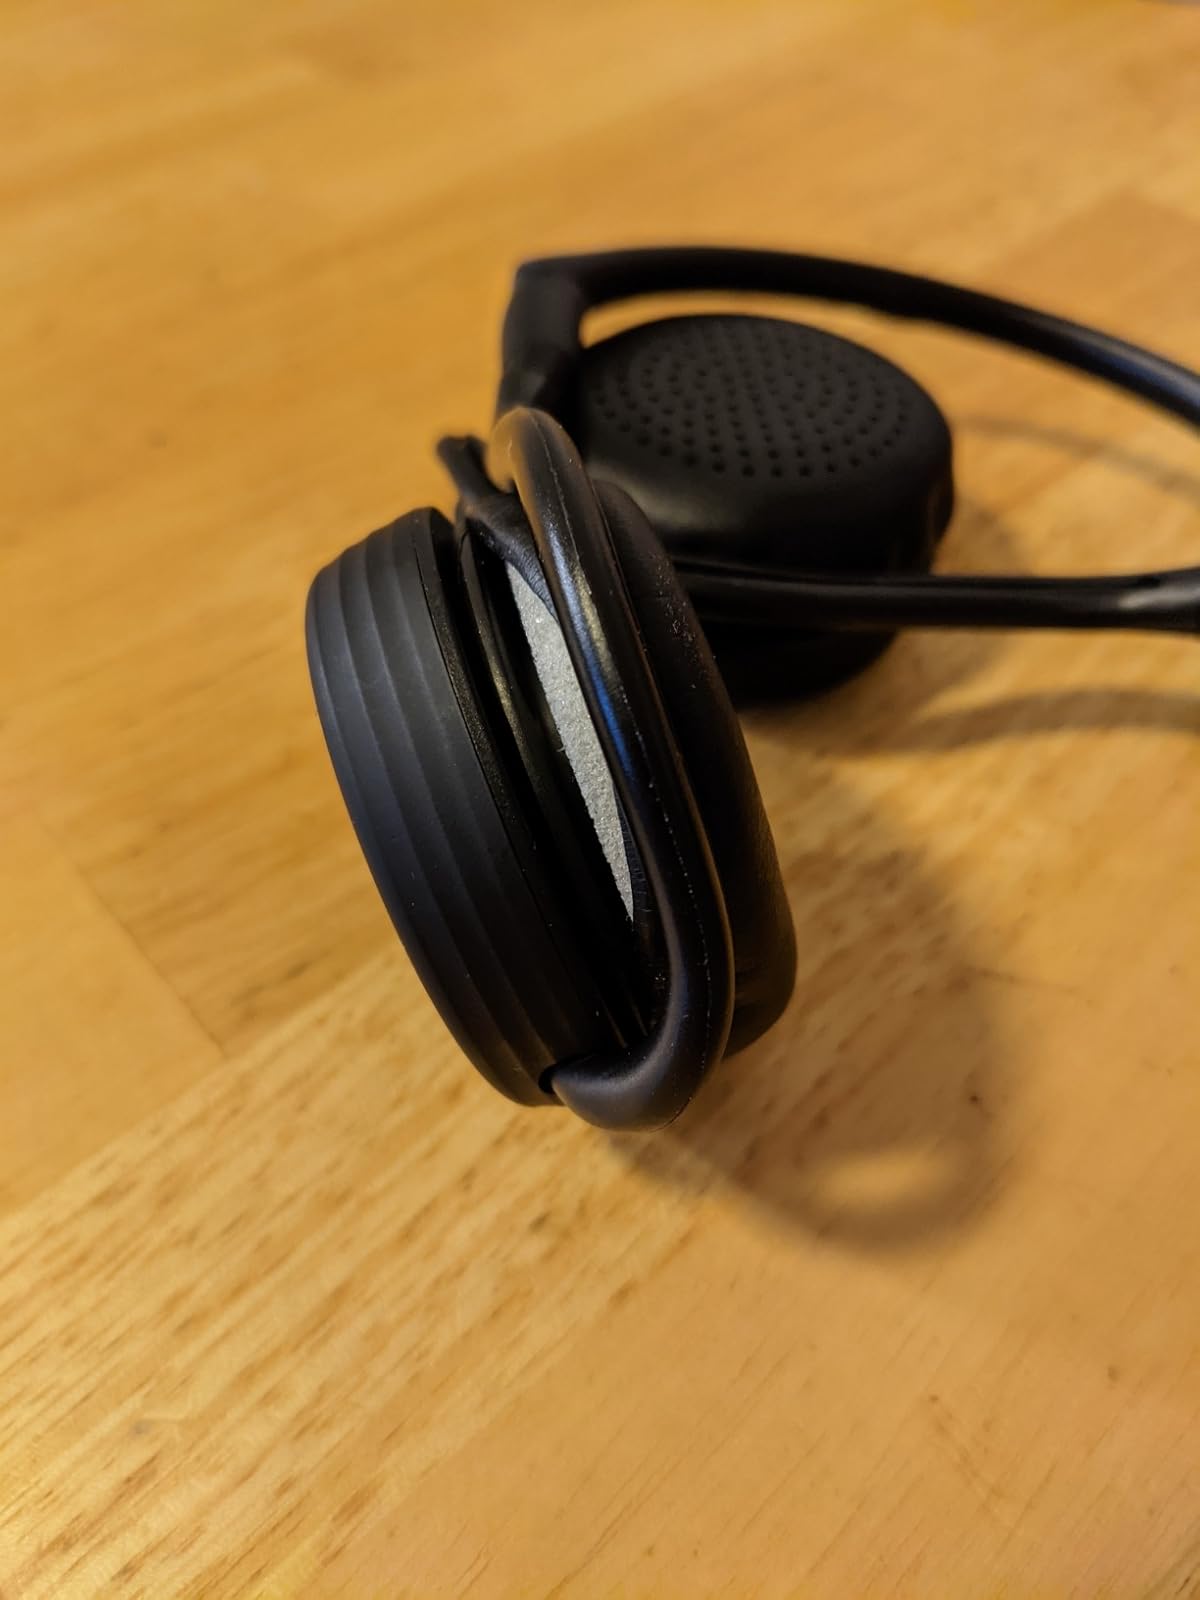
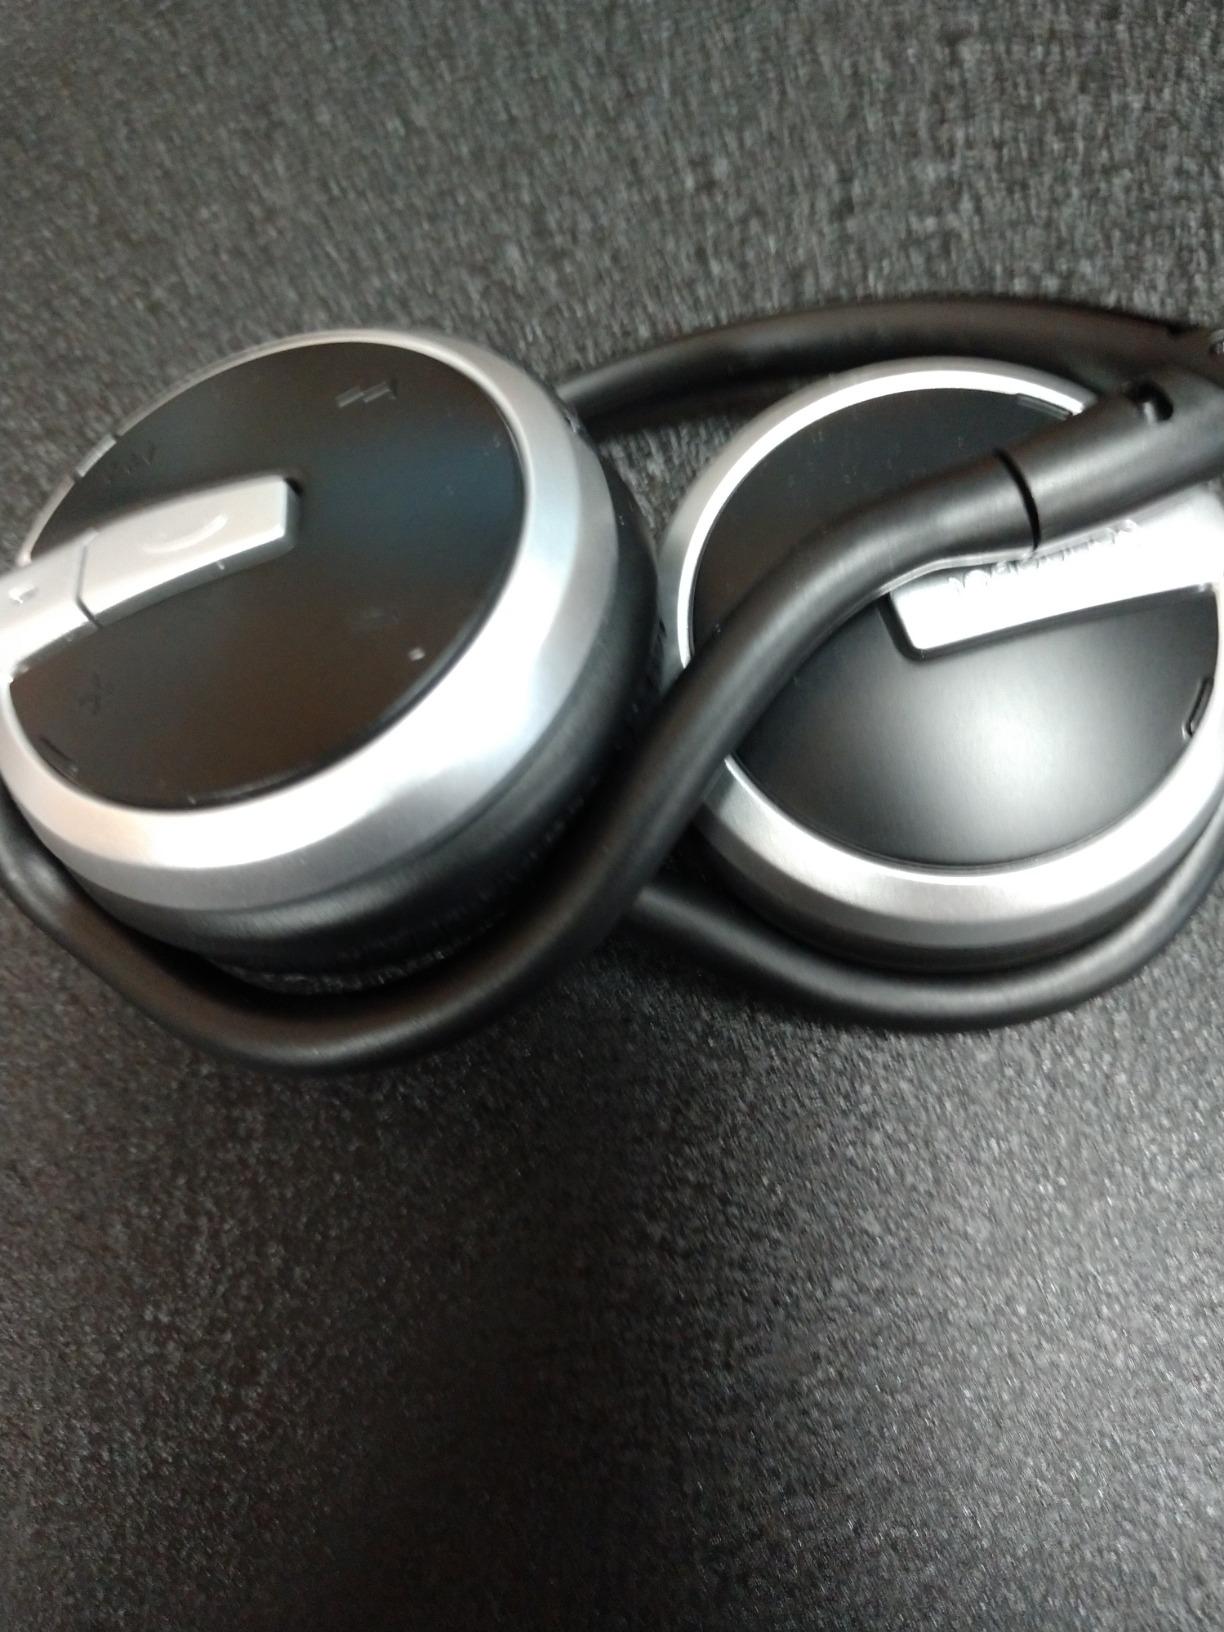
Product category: headphones
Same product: no